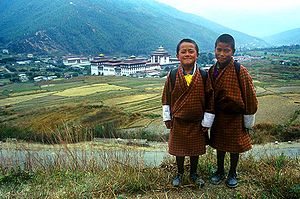
Bhutan / Demografi
Hovedstaden Thimpu i baggrunden